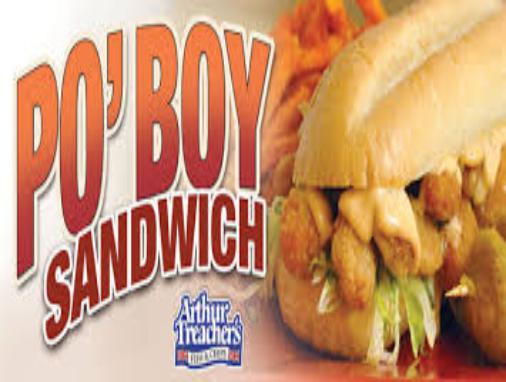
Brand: Arthur Treacher's Fish & Chips
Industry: Food